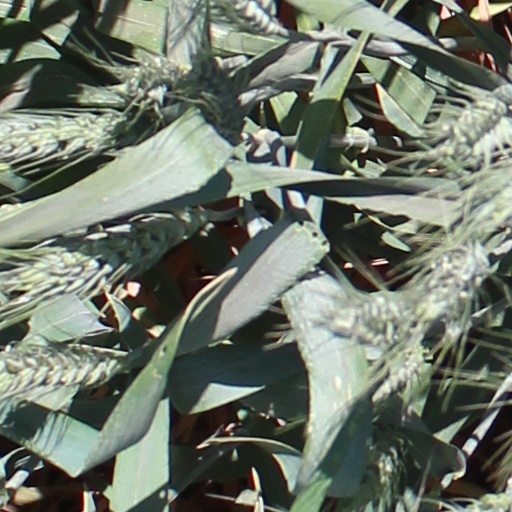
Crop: wheat